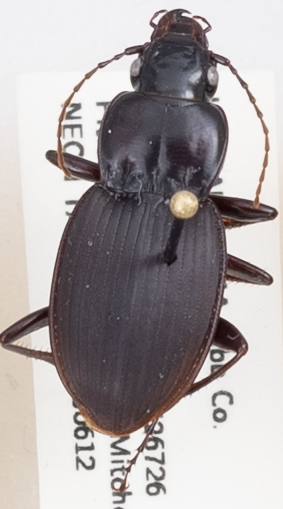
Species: Cyclotrachelus convivus
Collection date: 2019-06-12
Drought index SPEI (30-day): -1.22
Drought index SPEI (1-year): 0.8
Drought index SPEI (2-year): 1.45